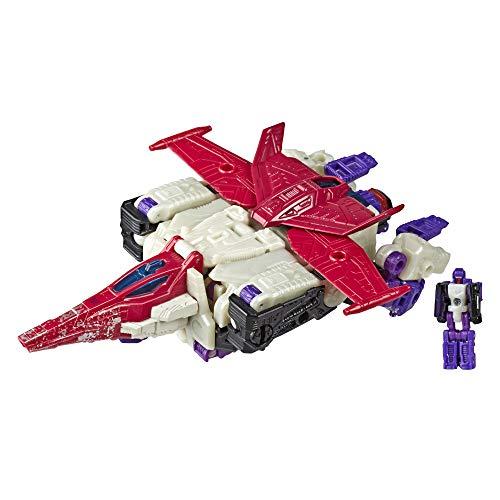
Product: Transformers Toys Generations War for Cybertron Voyager WFC-S50 Apeface Triple Changer Action Figure - Adults and Kids Ages 8 and Up, 7-inch
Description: TRIPLE CHANGER WITH 2 ALT MODES: Voyager Class WFC-S50 Apeface toy is a Triple Changer that features classic conversion from robot to ape to Cybertronian aircraft mode in 41 total steps.
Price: $19.99 $ 19 . 99
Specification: ProductDimensions:3.2x6.8x9.5inches|ItemWeight:10.6ounces|ShippingWeight:10.6ounces|ASIN:B07V8VNVHF|Itemmodelnumber:E7163|Manufacturerrecommendedage:8yearsandup